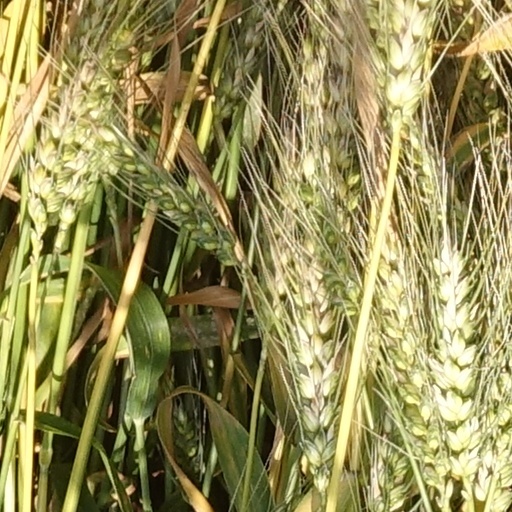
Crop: wheat